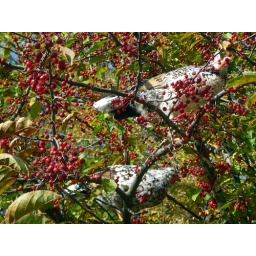
Hens in the crab apple tree